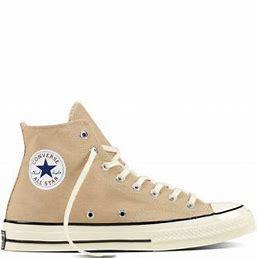
Brand: Converse
Model: Chuck Taylor All Star 1970S Canvas